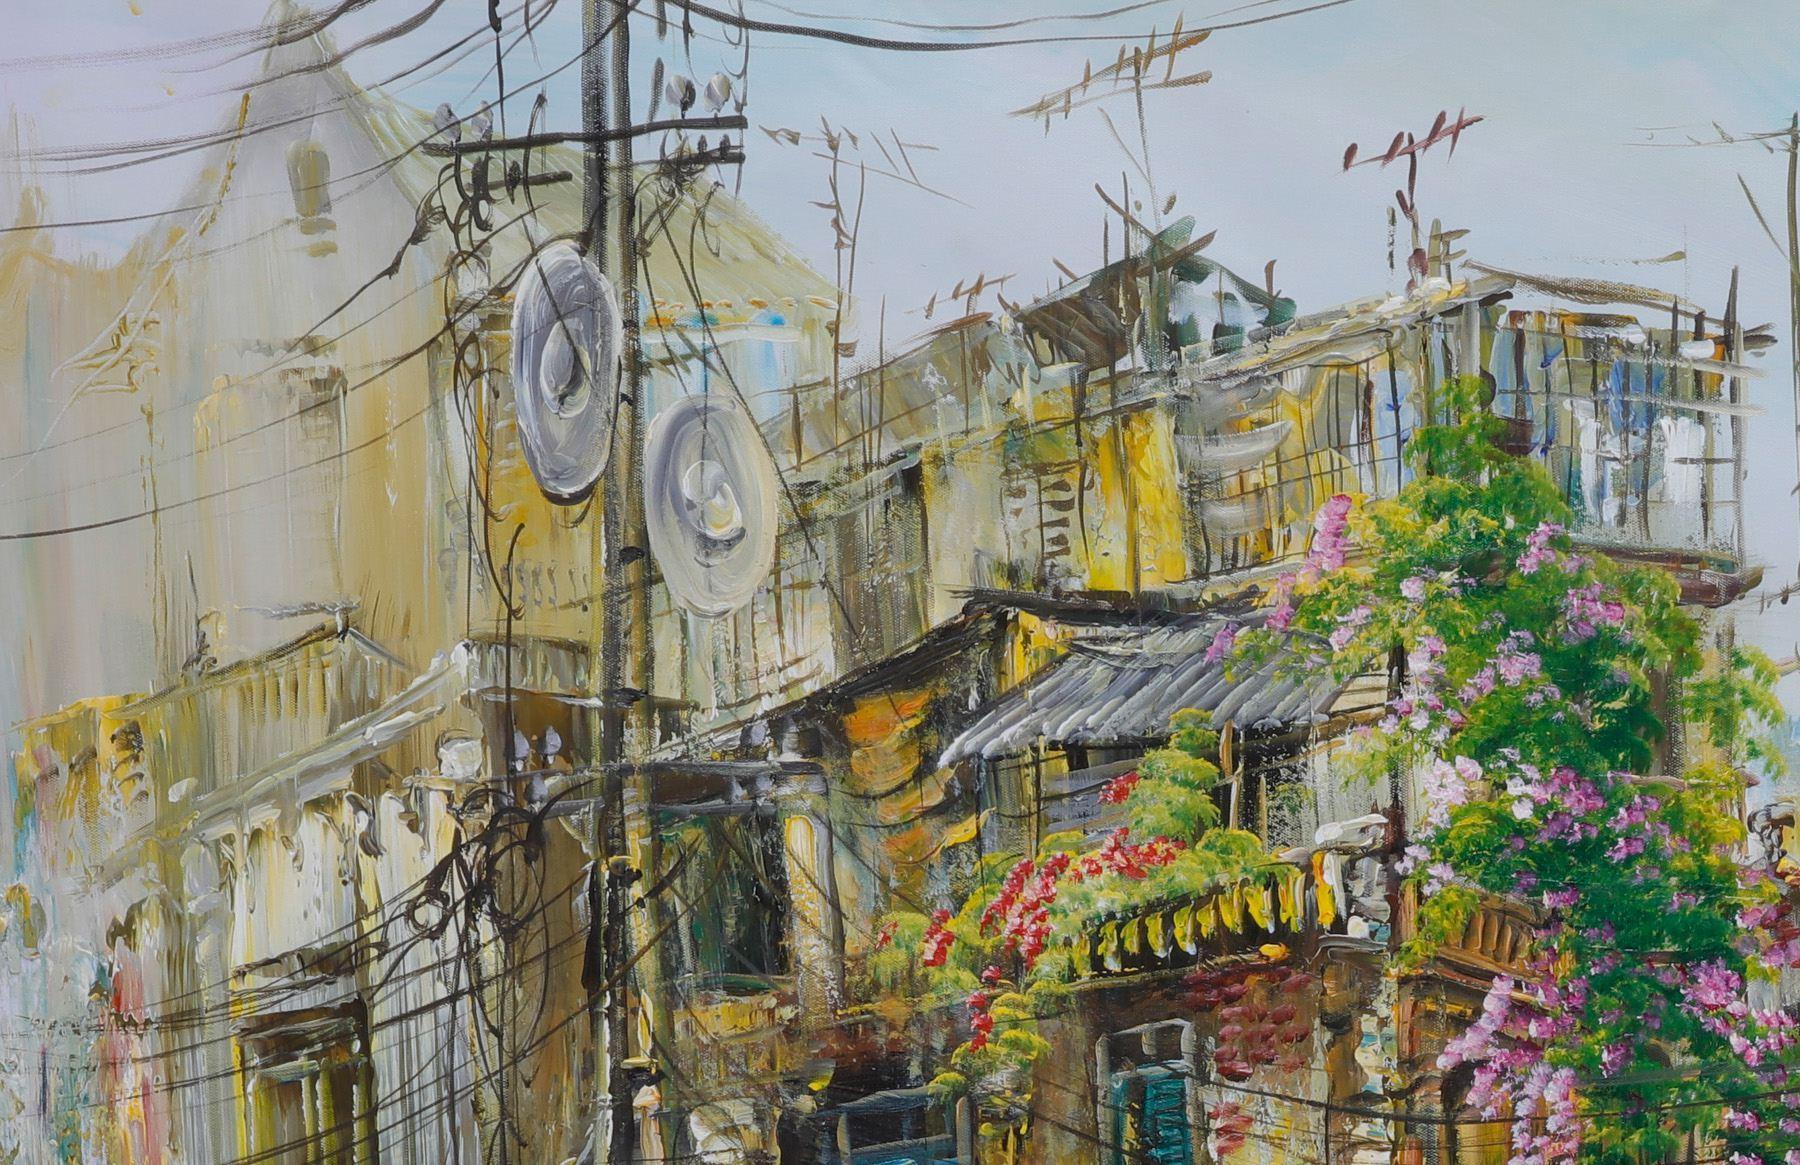
đây là một bức tranh vẽ một góc của một khu phố